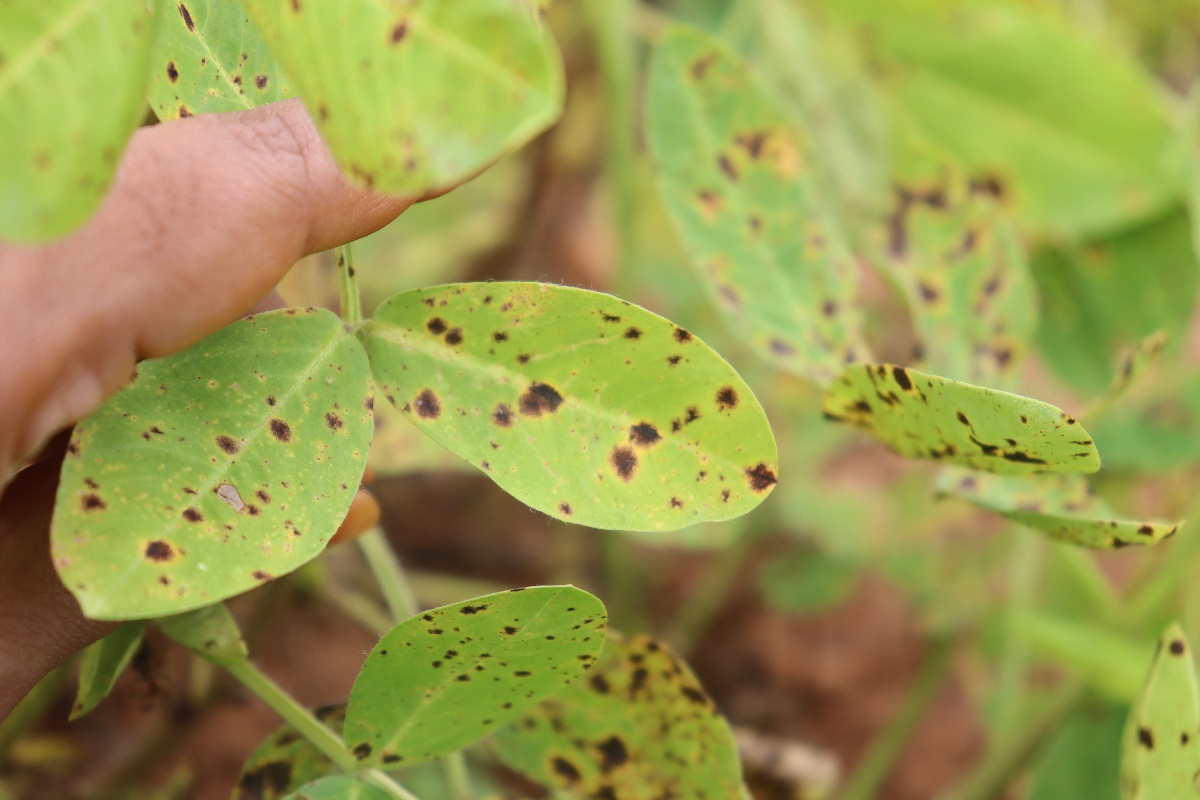
Label: late leaf spot